Shibam Kawkaban

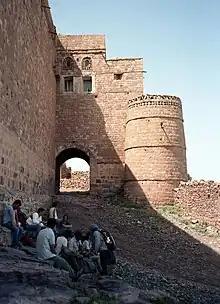
Kawkaban Gate

The earliest mentions of Shibam Kawkaban are in 3rd-century inscriptions which identify it as the center of the Dhu Hagaran Shibam tribe.